World League Soccer '98

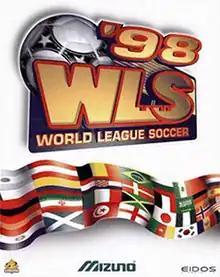

World League Soccer '98 is an association football video game developed by Silicon Dreams Studio. It was published in May 1998 by Eidos Interactive on the Sony PlayStation and PC, and by Sega on the Sega Saturn. Silicon Dreams developed two sequels: "Michael Owen's World League Soccer '99" and "Michael Owen's WLS 2000".